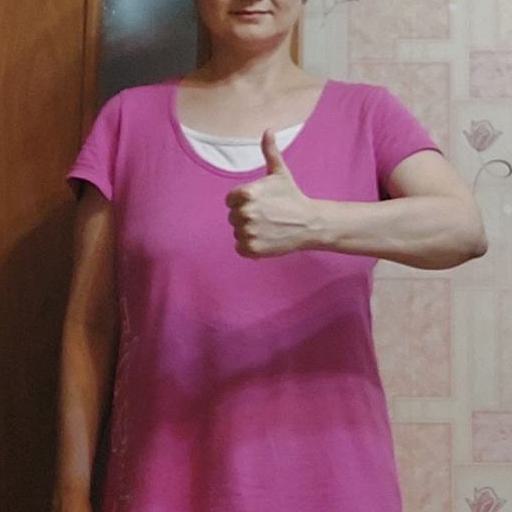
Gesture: like